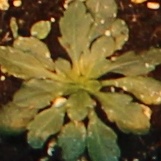
Label: Horseweed